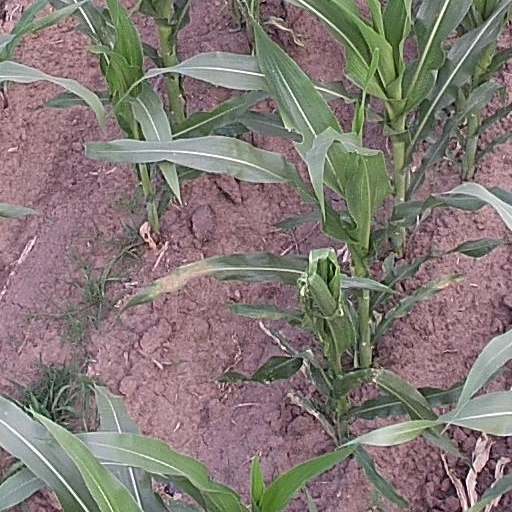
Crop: maize; corn